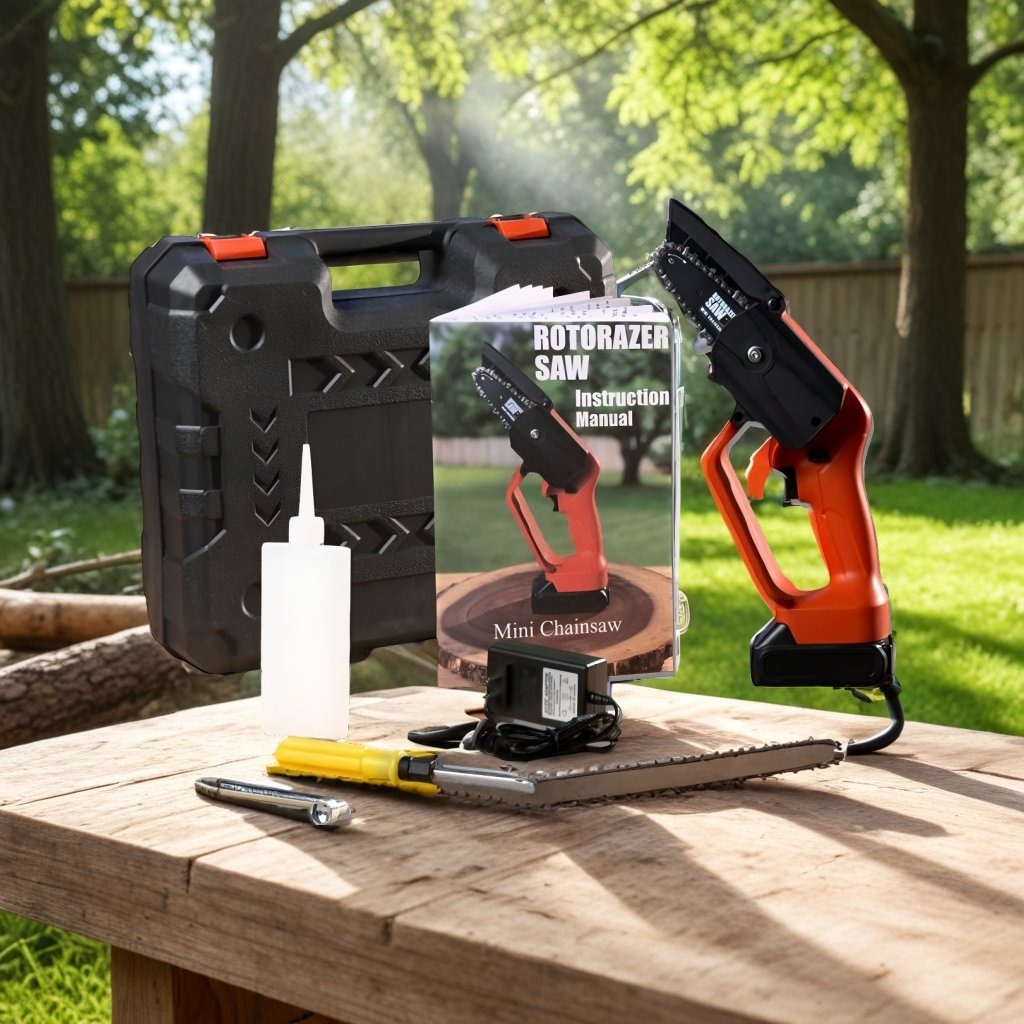
MINICHAIN SAW
MINICHAIN SAW MINICHAIN SAW je kompaktná elektrická mini reťazová píla určená na jednoduché a efektívne rezanie dreva, konárov a iných materiálov okolo domu či v záhrade. Ideálne riešenie pre každodenné práce v domácnosti a na záhrade, s dôrazom na bezpečnosť, pohodlie a univerzálne použitie. Rýchle a jednoduché použitie Jednoduché ovládanie pre každodenné úlohy. Kompaktný dizajn Ľahko prenosná a skladná do každej dielne alebo záhrady. Podpora každodennej údržby Pomáha udržiavať poriadok a čistotu okolo domu. Prečo si vybrať MINICHAIN SAW? Kvalitné komponenty Použitie odolných materiálov pre dlhú životnosť. Všestranné využitie Vhodná na rezanie dreva, konárov a ďalších materiálov. Bezpečné ovládanie Ergonomická rukoväť a ochranné prvky pre bezpečnosť pri práci. Jednoduchá údržba Rýchle čistenie a výmena reťaze bez zložitých nástrojov. 3 jednoduché kroky 1. Príprava Nabite batériu a skontrolujte stav reťaze. 2. Použitie Zapnite pílu a vykonajte požadované rezanie. 3. Údržba Po práci očistite pílu a uložte na bezpečné miesto. Kľúčové komponenty Elektrický motor Výkonný motor pre efektívne rezanie. Kvalitná oceľová reťaz Odolná voči opotrebeniu a zabezpečuje hladký rez. Ergonomická rukoväť Pohodlné a bezpečné držanie počas práce. Nabíjateľná batéria Dlhá výdrž pre viacero rezaní na jedno nabitie. Ako používať Nabite batériu píly podľa pokynov v návode. Namontujte reťaz podľa priloženého manuálu. Zapnite pílu pomocou spínača. Pri rezaní držte pílu pevne oboma rukami. Po použití pílu vypnite, očistite a bezpečne uložte. Dôležité informácie Produkt je určený na domáce a záhradné použitie. Pred použitím si prečítajte návod na obsluhu. Pri práci používajte vhodné ochranné pomôcky. Uchovávajte mimo dosahu detí. Účinnosť a výdrž batérie závisí od spôsobu použitia.
Brand: Other
Category: Home & Garden > Lawn & Garden > Outdoor Power Equipment > Chainsaws